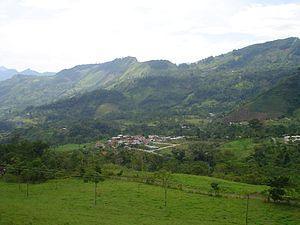
Maripí est une municipalité située dans le département de Boyacá, en Colombie.